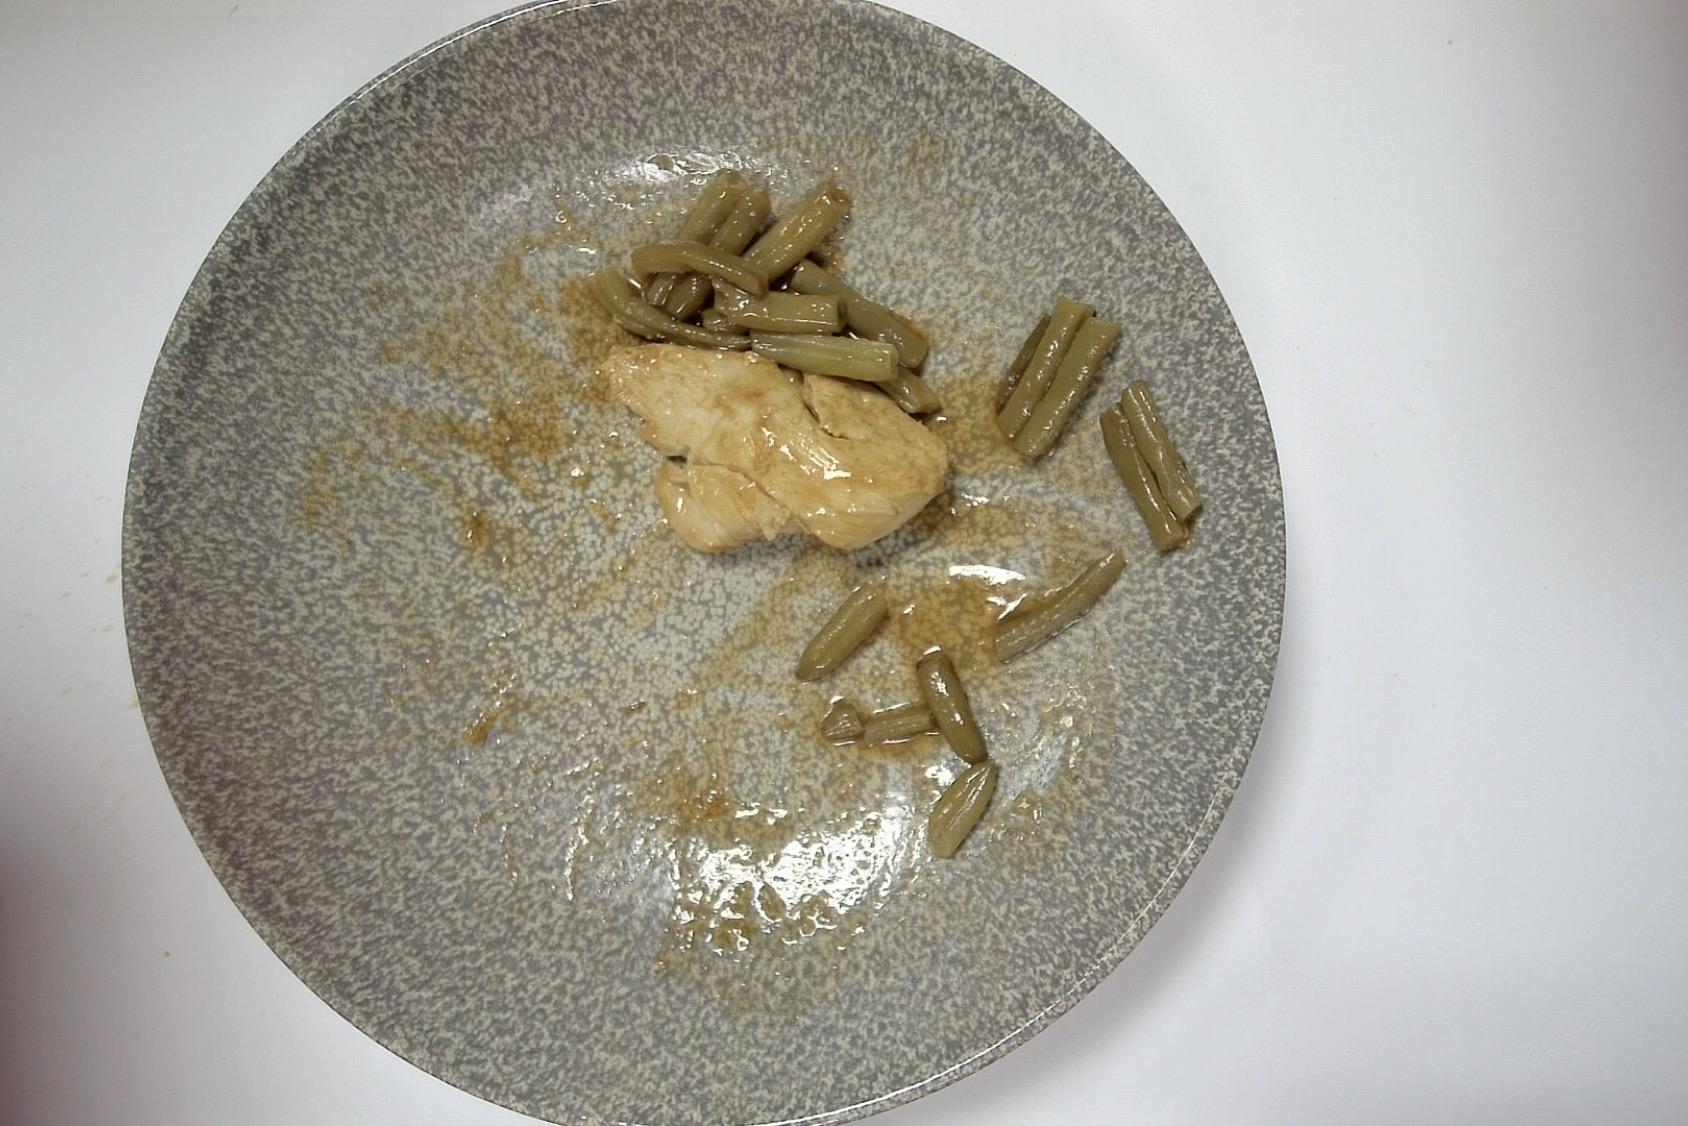
Dish: Hähnchen mit Grüne Bohnen , Kartoffelpüree und Bratenjus
Portion size: Normale Portion
Ingredients: mashed-potatoes, green-beans, gravy, chicken
Weight as served: 341 g
Energy as served: 326,76 kcal (1.374,62 kJ)
Fat: 10,687 g (saturated: 1,527 g)
Carbohydrates: 26,301 g (sugar: 6,208 g)
Protein: 28,33 g
Salt: 4,007 g
Weight after return: 271 g
Energy after return: 259,683 kcal